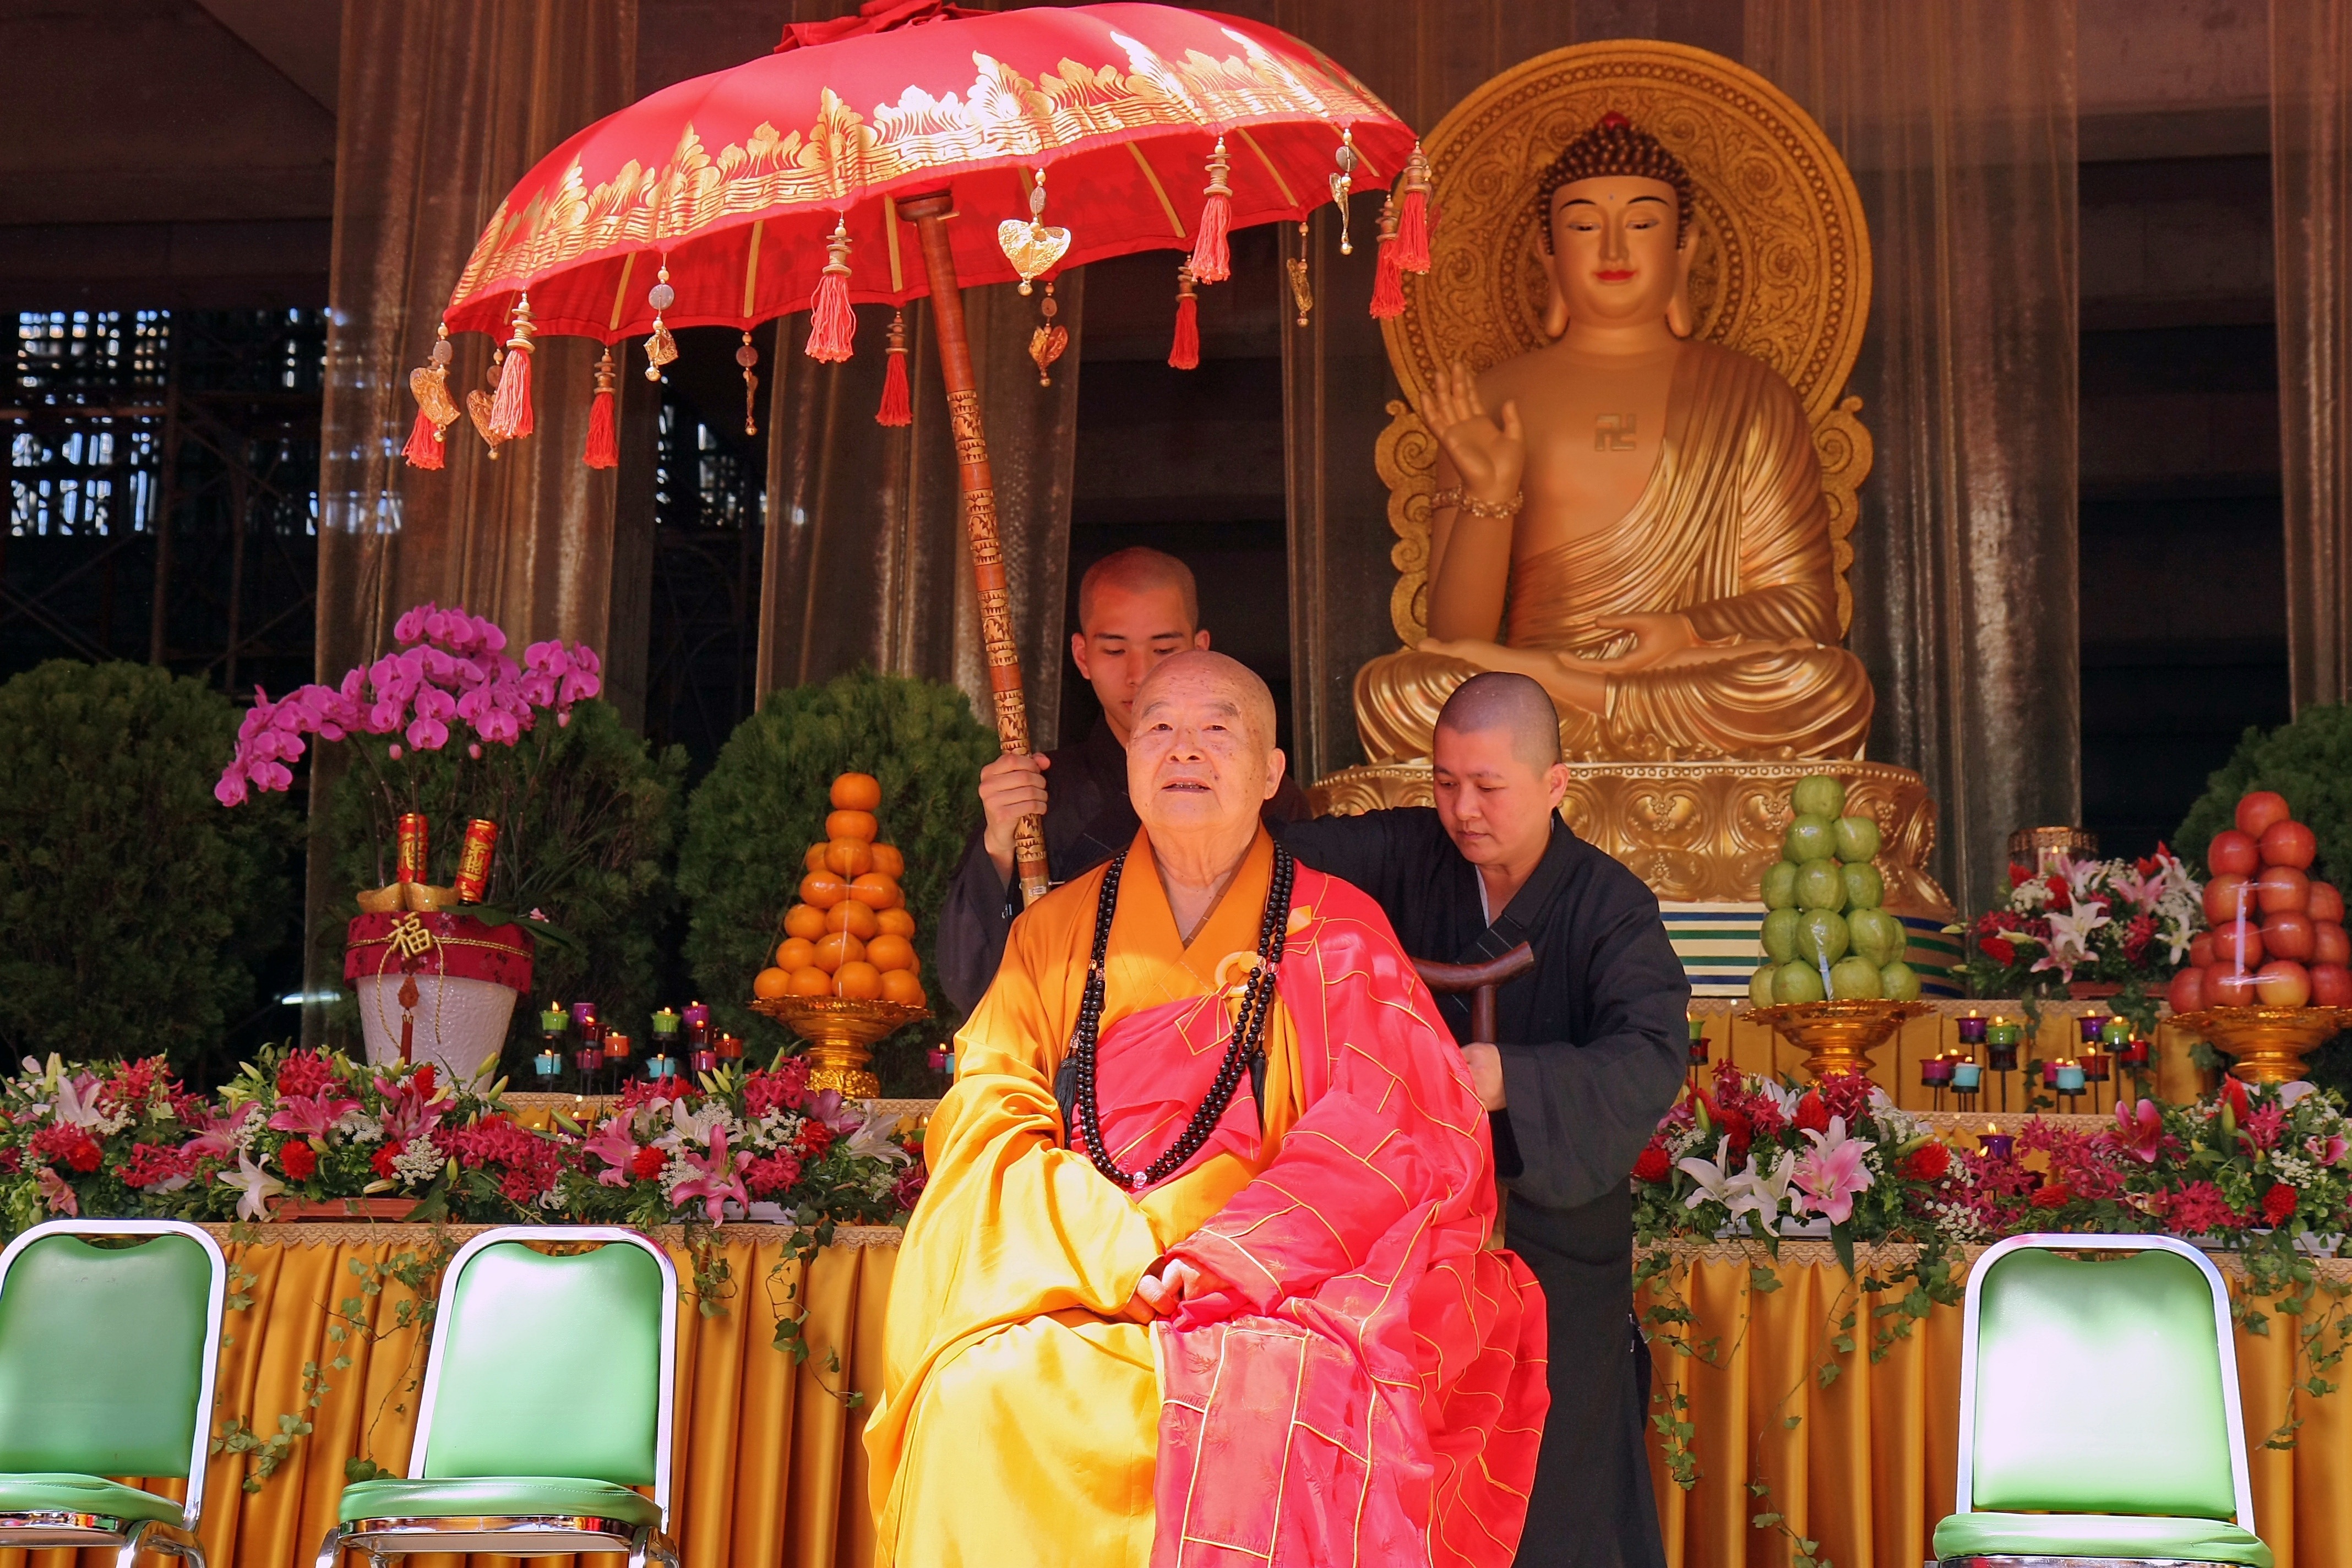
meal, buddhism, ceremony, puja, master hsing yun, eminent monk